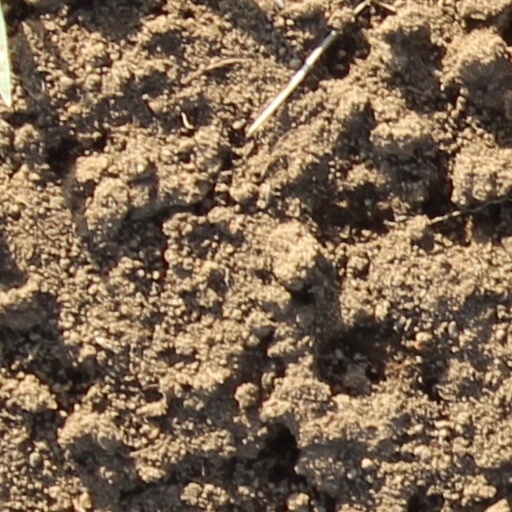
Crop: wheat